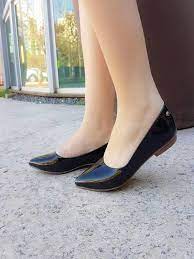
Label: Ballet Flat